Heart (Glee)

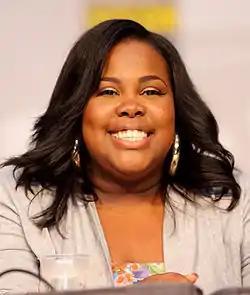
Amber Riley was acclaimed for her performance of "I Will Always Love You"

The theme of the episode—love songs—inspired VanDerWerff to note that such songs "are great for musicals because they pretty much do all of the work necessary in terms of expressing inner emotions and moving the plot forward". He said that "every song in this episode had a clear emotional and plot purpose" except for the "Love Shack" finale. Futterman wrote that the glee club succeeded in finding and performing "the world's greatest love songs", and the reactions from other reviewers were generally favorable as well.